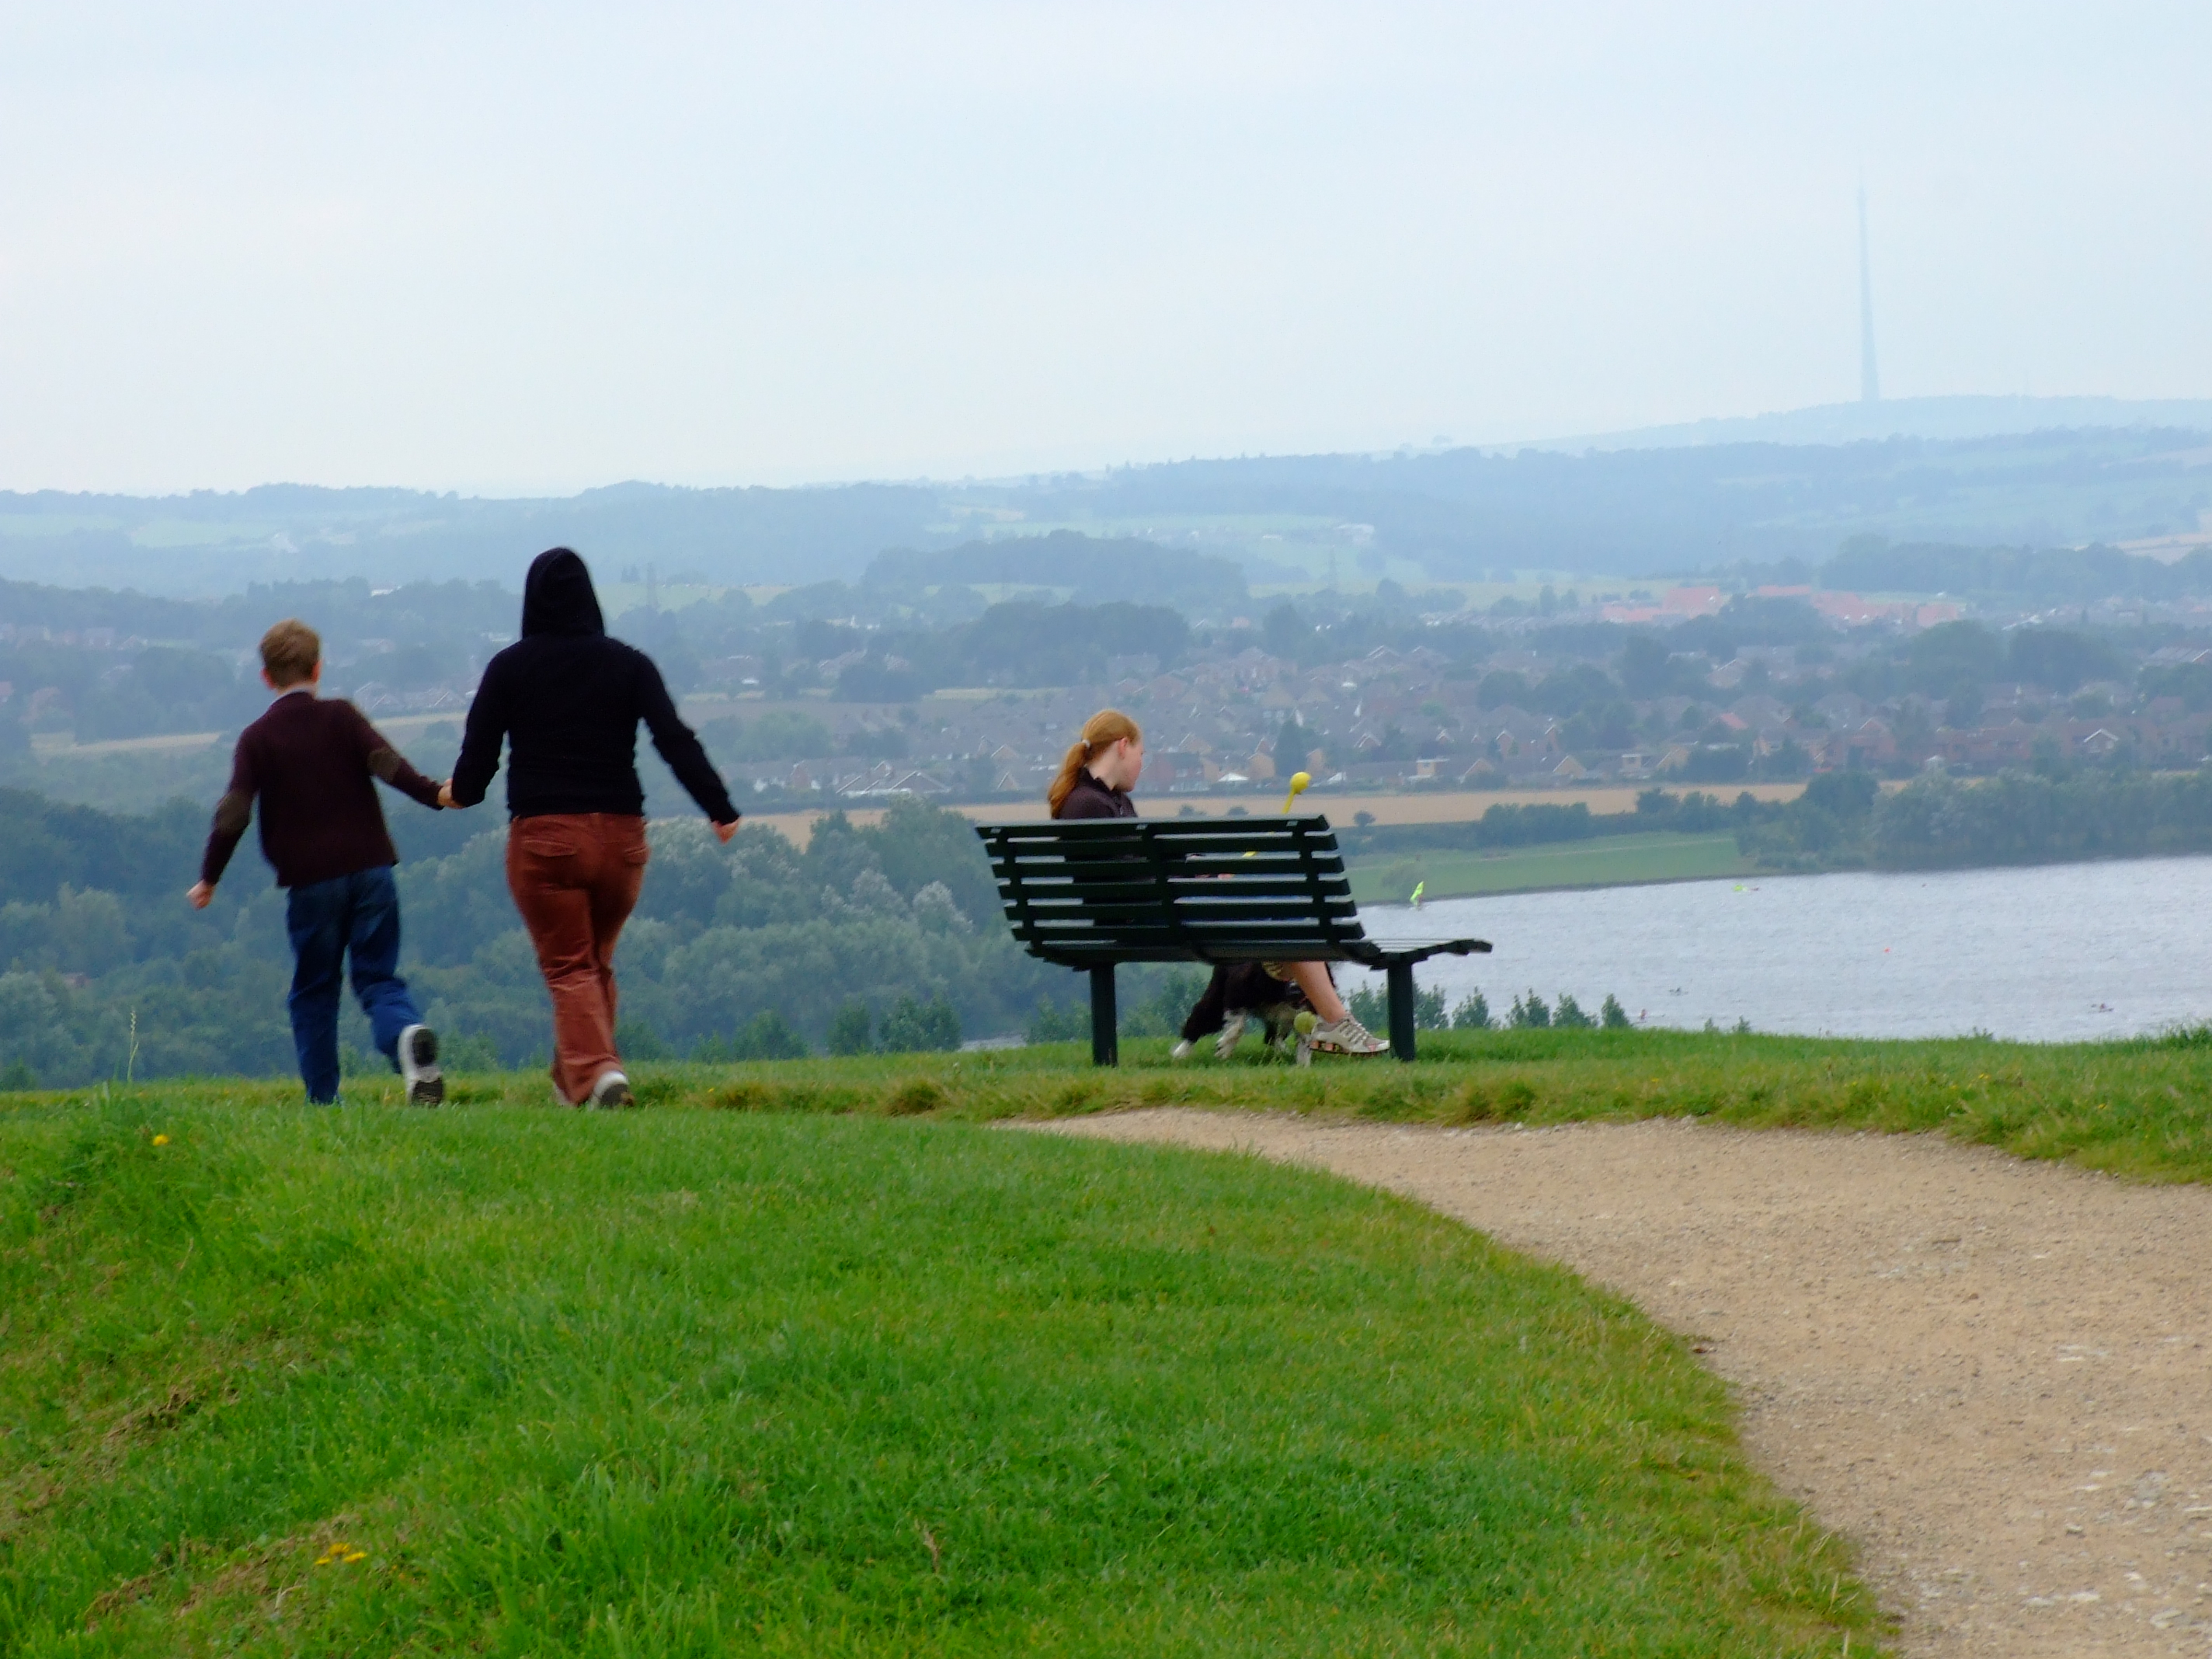
sea, coast, walking, mountain, vacation, castle